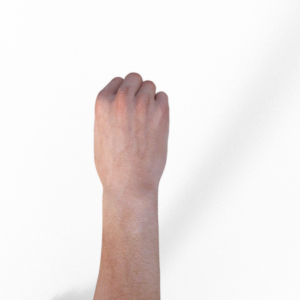
Label: rock